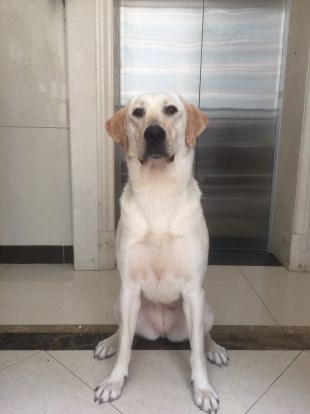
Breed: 3580-n000122-Labrador_retriever